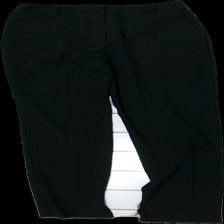
View: front
Type: Trousers
Category: Ladies
Brand: Asos
Colors: Black
Material: 100% polyester
Cut: Regular
Size: 36
Season: All
Holes: Major
Damage: söm sönder ben
Damage location: bottom left
Damage 2: söm sönder ben
Damage 2 location: bottom right
Price range: <50
Recommended usage: Export
Description: svarta kostym byxor, spruckigt i sömmen längst ner på benen